HM Land Registry

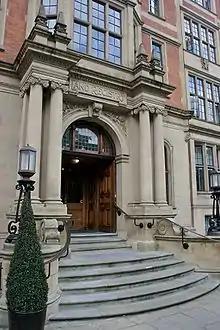
Former Land Registry Head Office, 32 Lincoln's Inn Fields (1913–2011)

In 1857 the Royal Commission on Registration of Title proposed a system of registration administered by a central registry in London with district offices. The Land Registry Act 1862 was introduced by the then Lord Chancellor, Richard Bethell, 1st Baron Westbury. The Act provided for the registration of freehold and long leasehold estates in land. The system of registration adopted differed somewhat from that piloted in South Australia by that colony's then Premier Sir Robert Torrens, although both were founded on the 1857 report.